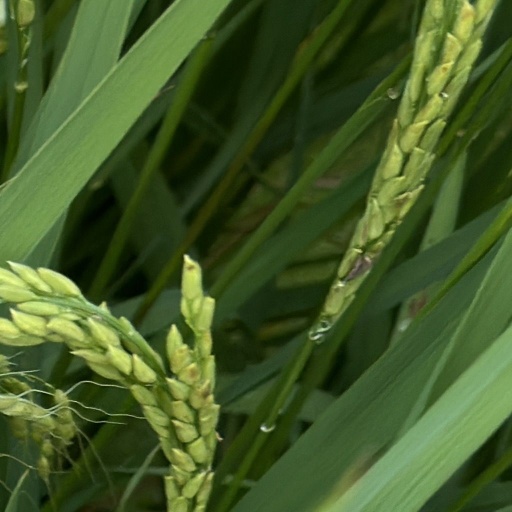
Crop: rice